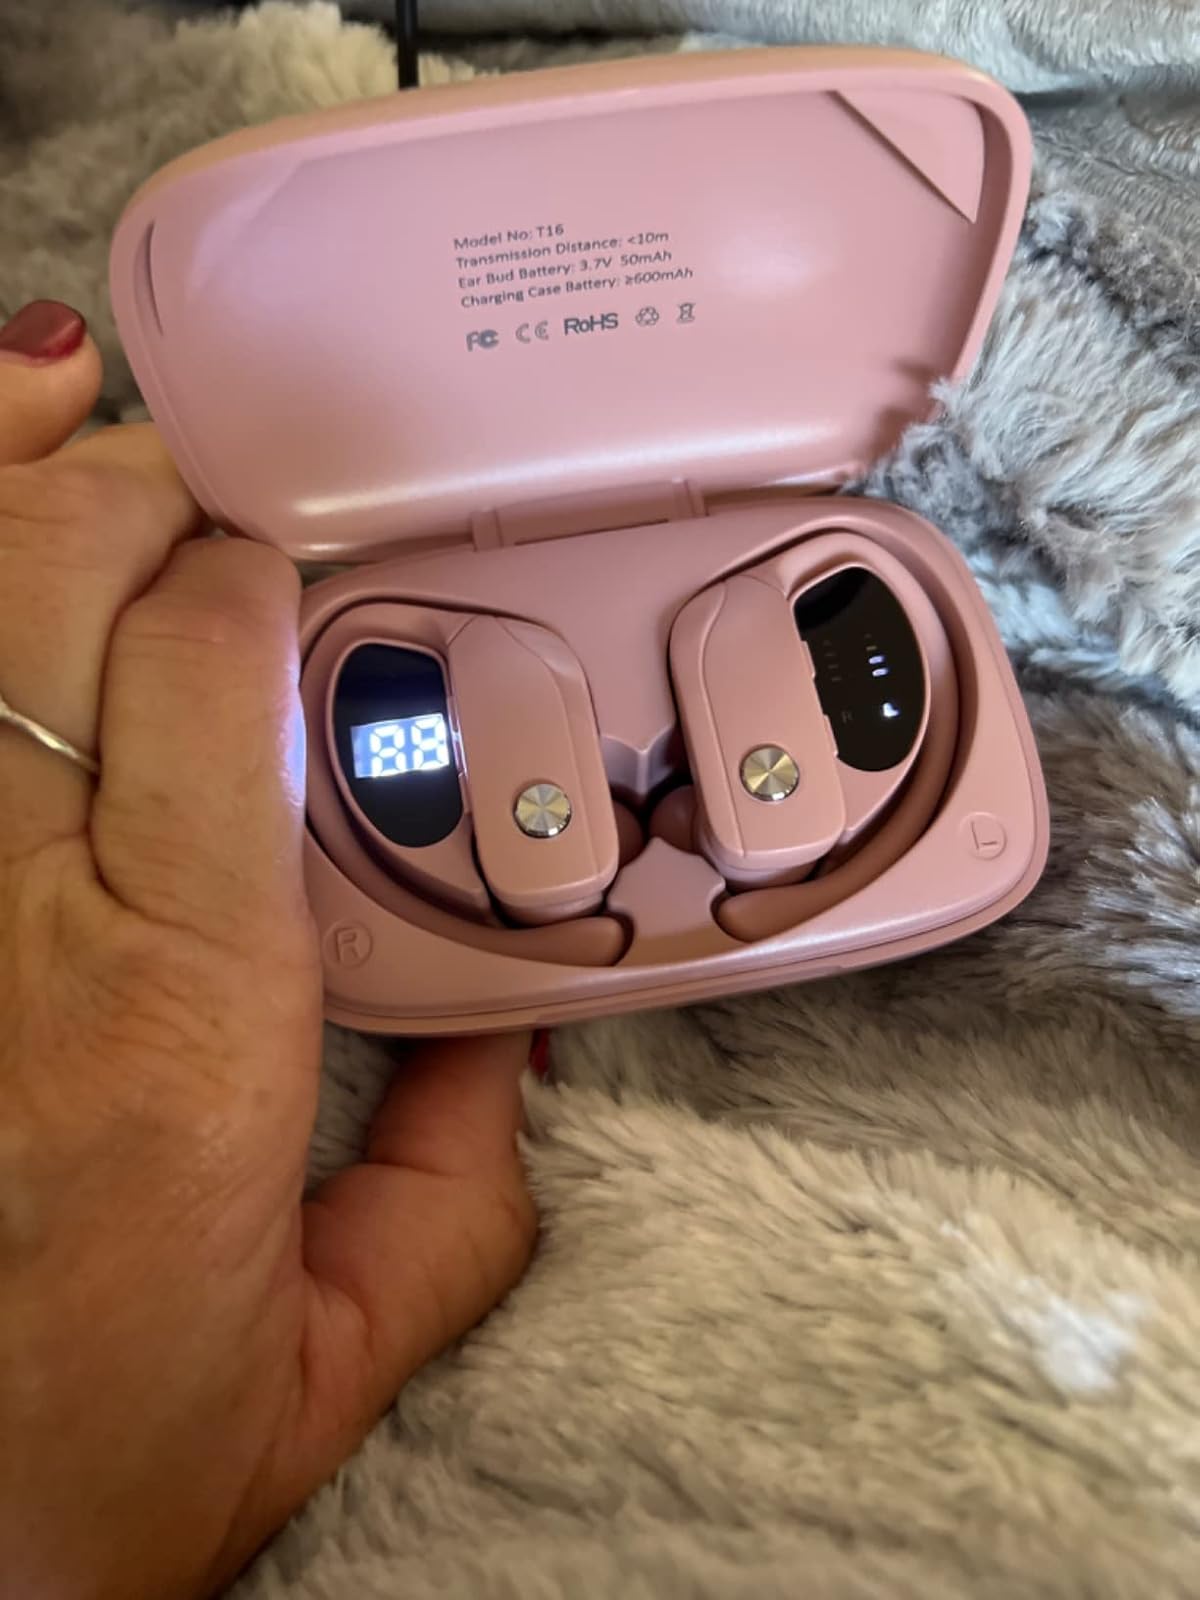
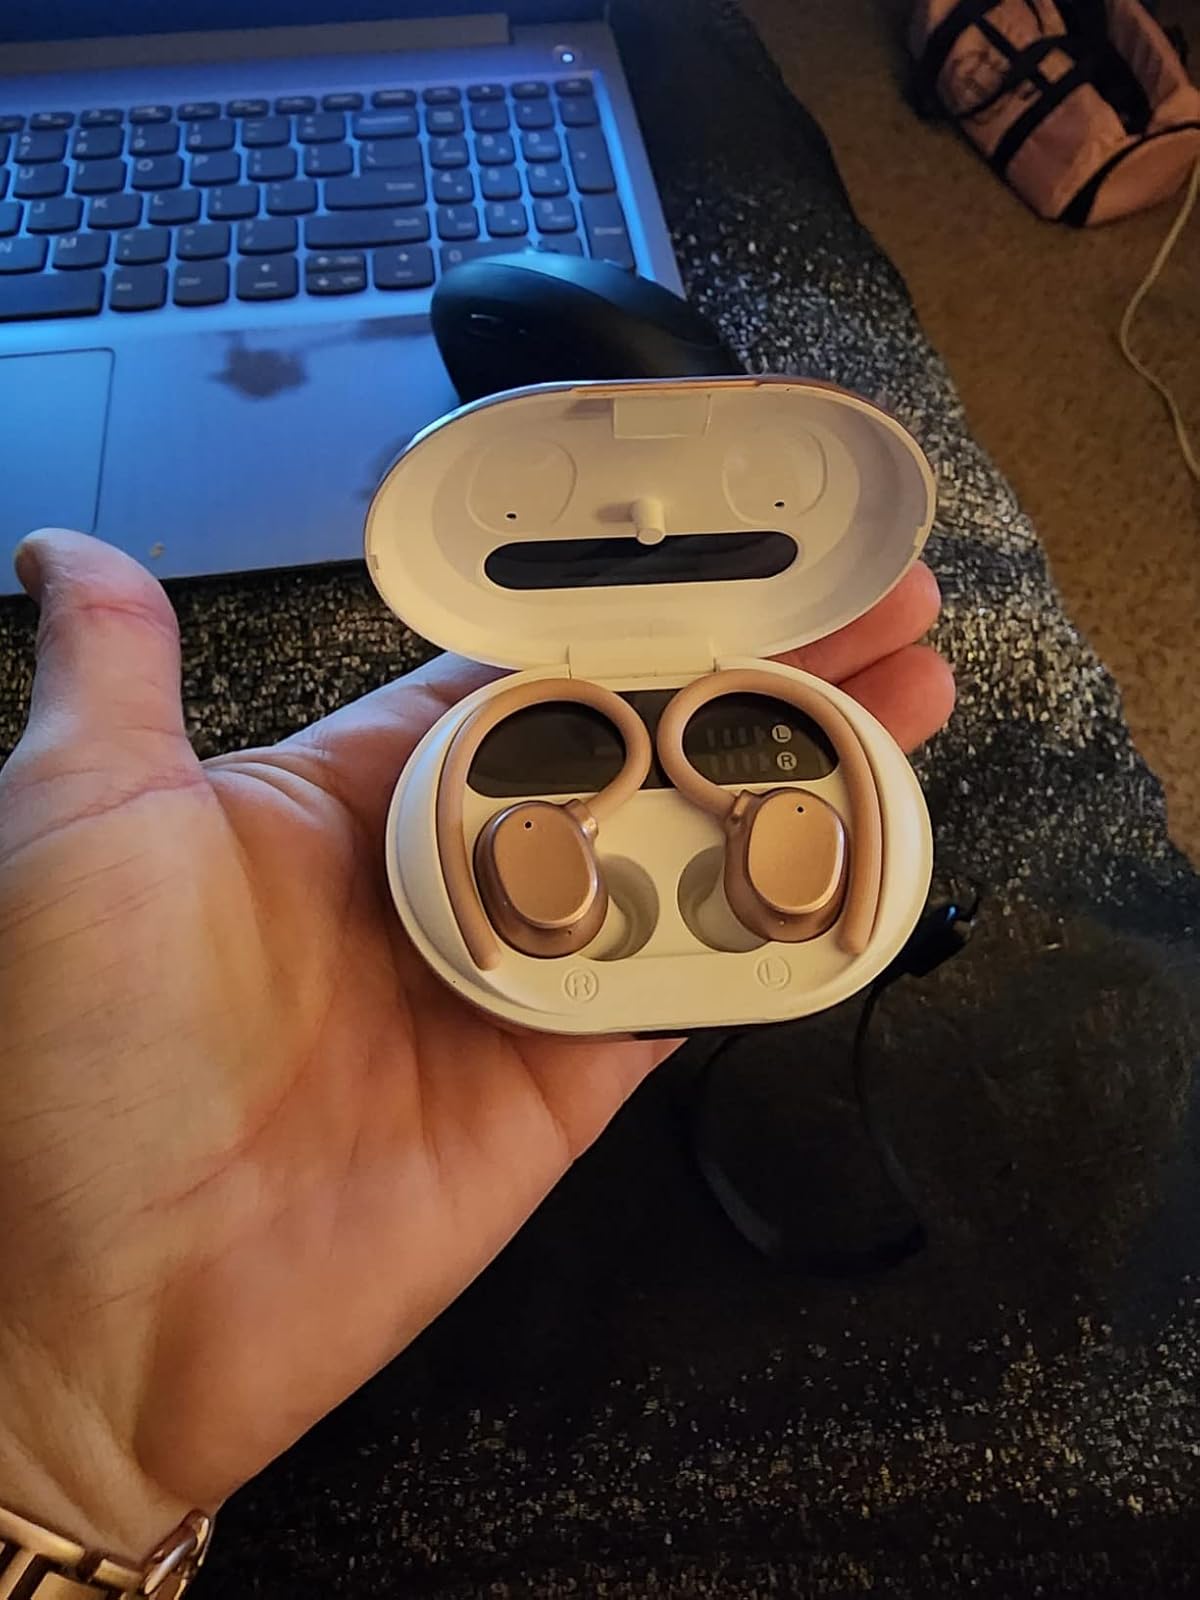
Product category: earbuds
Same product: no